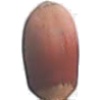
Label: hazelnut